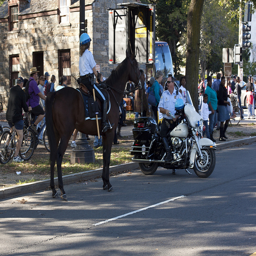
A police officer on a horse and one on his motorcycle.
One police officer on horseback near another on a motorcycle in a street.
there is a officer riding a horse and another on a motorcycle
Police officer on a horse talking to one on a motorcycle.
The mounted officer talks to the patrons of the downtown event.